LEROS

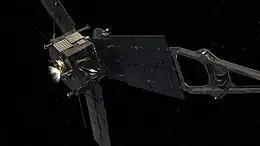
NASA's "Juno" spacecraft firing its LEROS 1b engine (computer-generated image).

LEROS engines have been used on a number of NASA and other space agency missions: